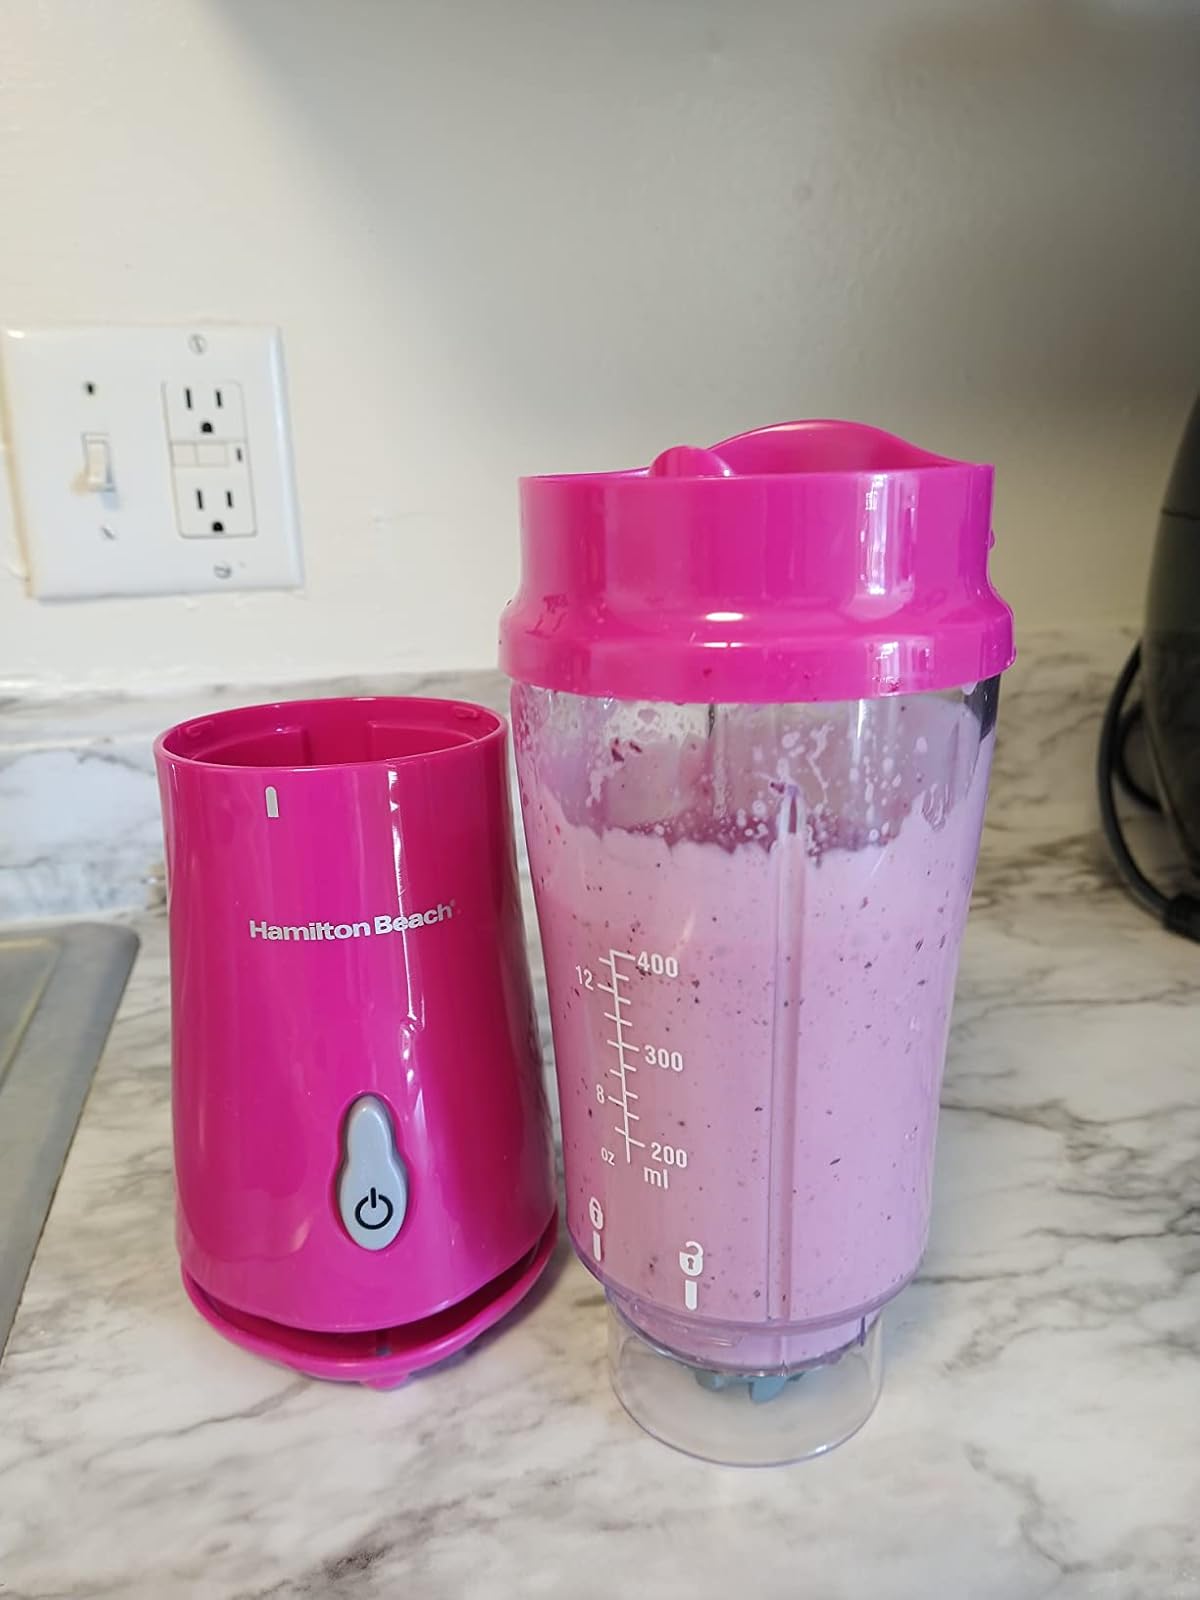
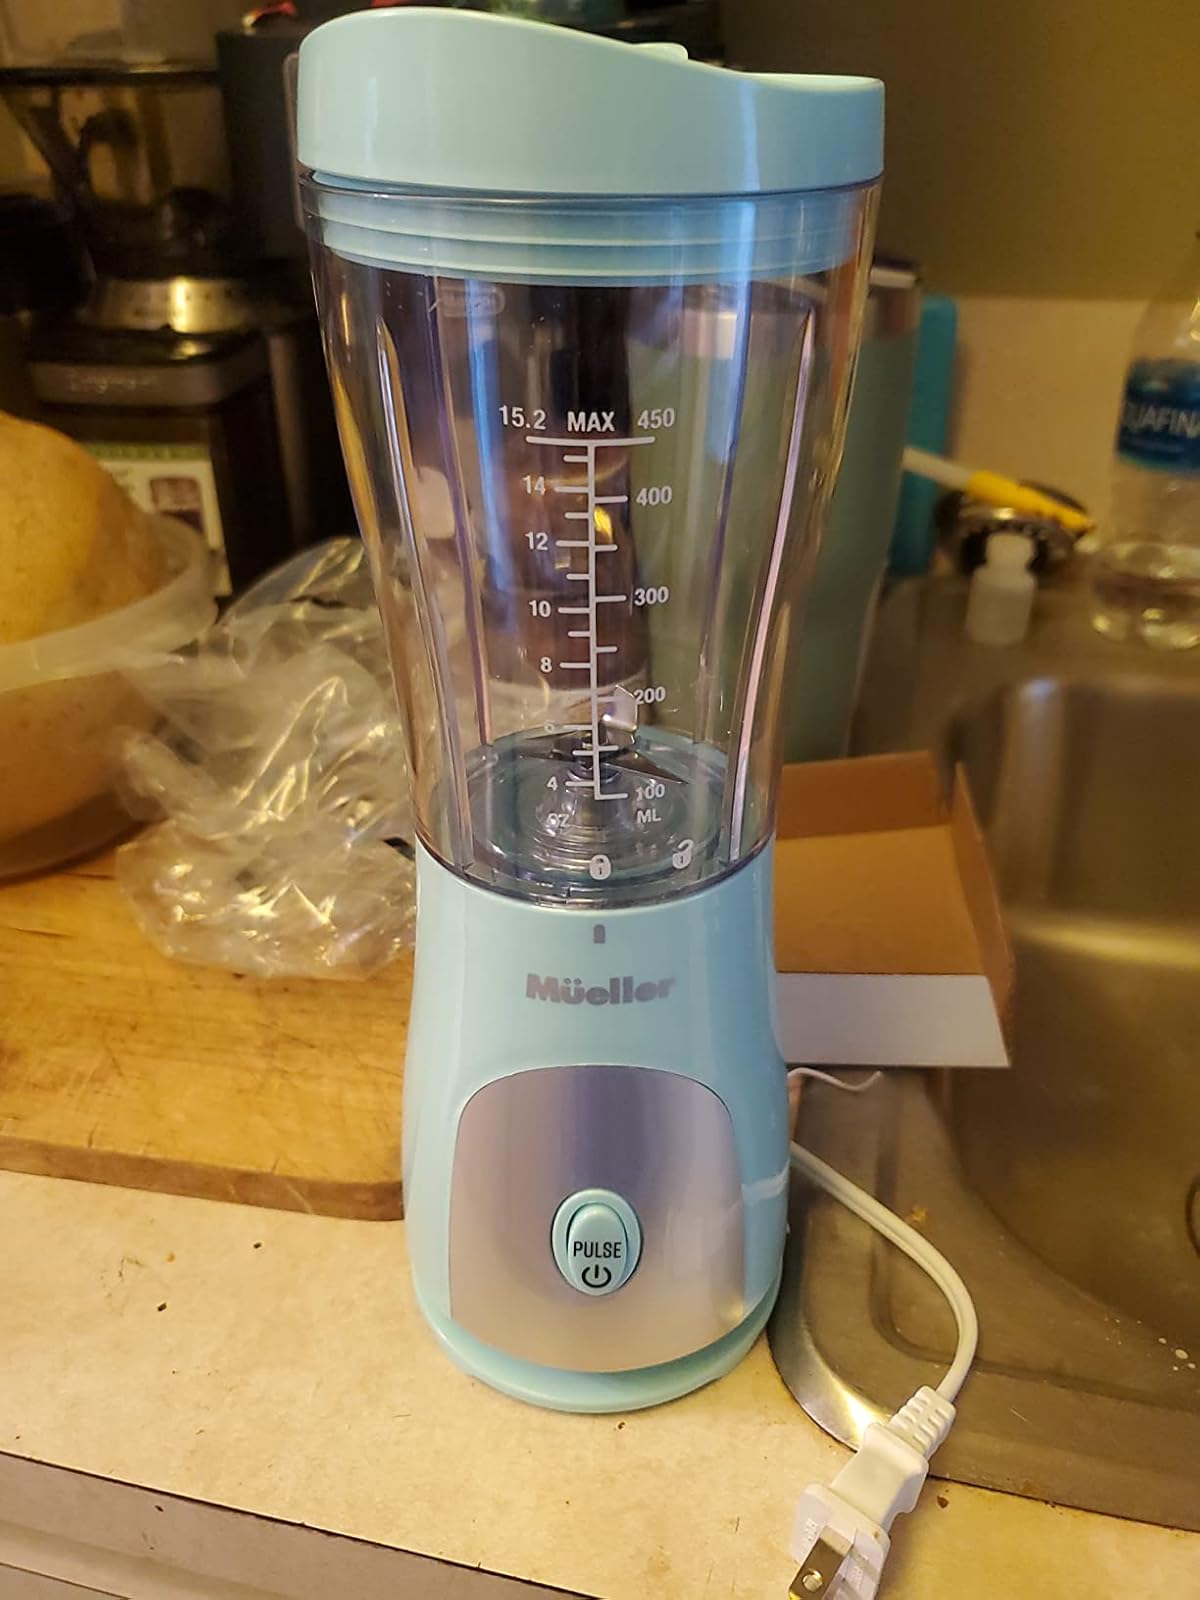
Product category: items_blender
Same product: no